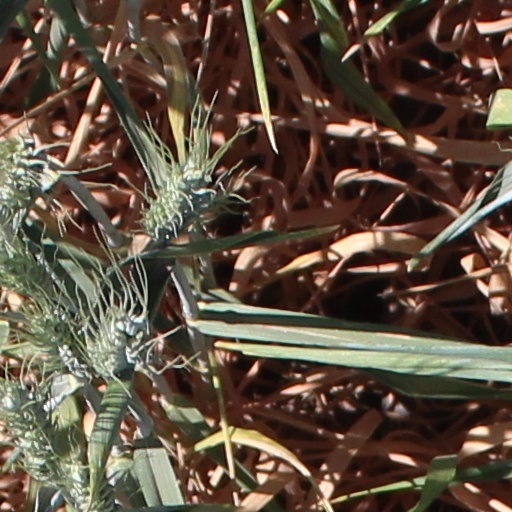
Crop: wheat